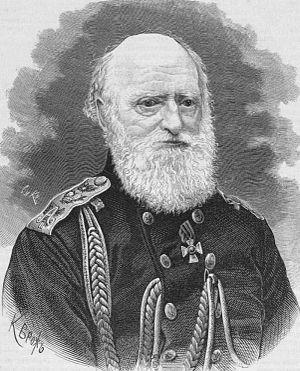
Cet article dresse la liste des amiraux de la Marine impériale de Russie jusqu'en 1917.
Le baron Ferdinand von Wrangel est un amiral, un explorateur et un ministre russe, né le 9 janvier 1797 à Pskov et décédé le 6 juin 1870 à Dorpat. Il fut membre de l'Académie des sciences de Russie de Saint-Pétersbourg et fondateur de la Société géographique russe. Il effectua trois tours du monde lors de sa carrière.